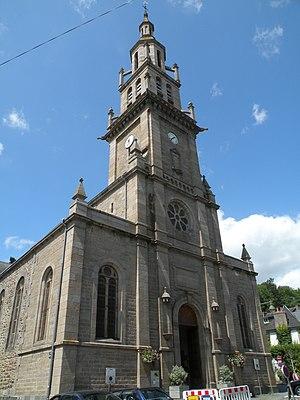
L'église Notre-Dame-de-Bon-Voyage à Binic. Brezhoneg: Iliz Binig.
La liste des églises des Côtes-d'Armor recense de la manière la plus complète possible les églises, cathédrales et basiliques situées dans le département français des Côtes-d'Armor.